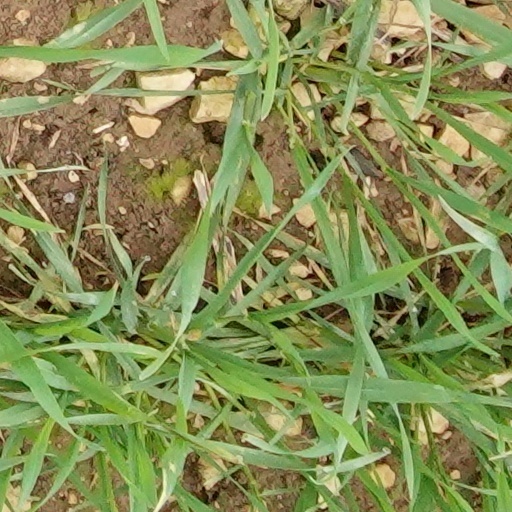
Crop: wheat